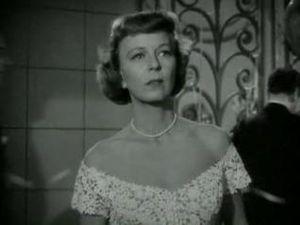
La Flamme qui s'éteint est un film américain réalisé par Rudolph Maté et sorti en 1950.